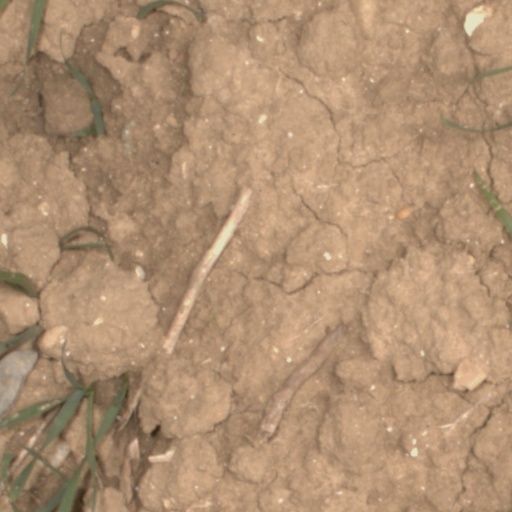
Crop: wheat